RealSports Boxing

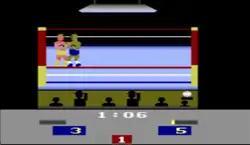
Gameplay screenshot

RealSports Boxing is a boxing based video game developed by Atari and released in 1987 for the Atari 2600. It is part of the "RealSports" series of games from Atari. The game has a side view of the ring, allowing the player to move up and down, as well as from left to right. There are four selectable characters in the game, Lefty O'Leary, Jabbin' Jack, Macho Man, or Iron Fists. The aim of the game is to knock out the opposition by filling up a bar at the bottom of the screen which allows the player to deliver the knock out blow. The game can be played with two players simultaneously.